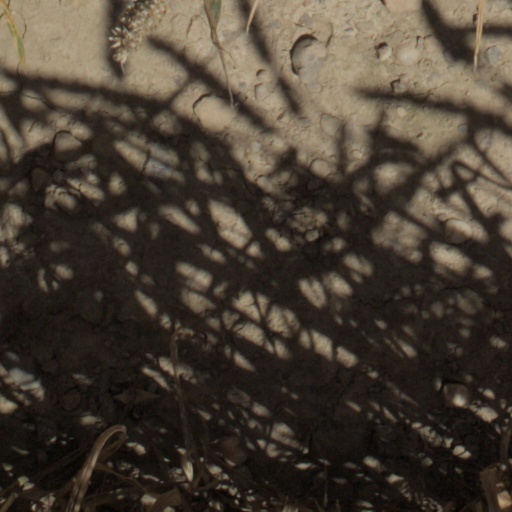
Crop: wheat